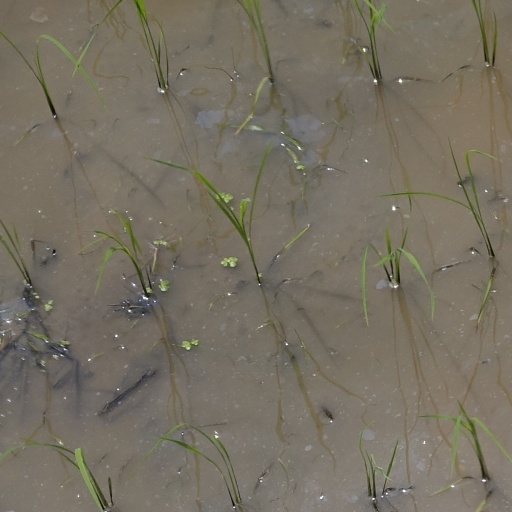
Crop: rice